White Croats

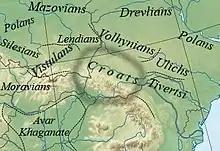
Territorial and ethnic border of (White) Croats according to Ukrainian archaeologists and historians.

According to Sedov, all early mentions of Croatian ethnonym are in the areas where ceramics of Prague-Penkovka culture were found. It originated in the area between Dniester and Dnieper, and later expanded to the West and South, and its bearers were the Antes tribes. A. V. Majorov and others criticized Sedov's consideration, who almost exclusively related the Croats with Penkovka culture and the Antes, because the territory the Croats inhabited in the middle and upper Dniester and the upper Vistula was part of Prague-Korchak culture related to Sclaveni which was characteristic for the tumulus-type (burial mounds, barrows, kurgan) burial which was also found in the upper Elbe territory where presumably lived the Czech Croats. Their association with Antes, mainly promoted in Sedov's work, is in contradiction with scientific knowledge about historical, archaeological, political and ethnic evidence of the migration period.